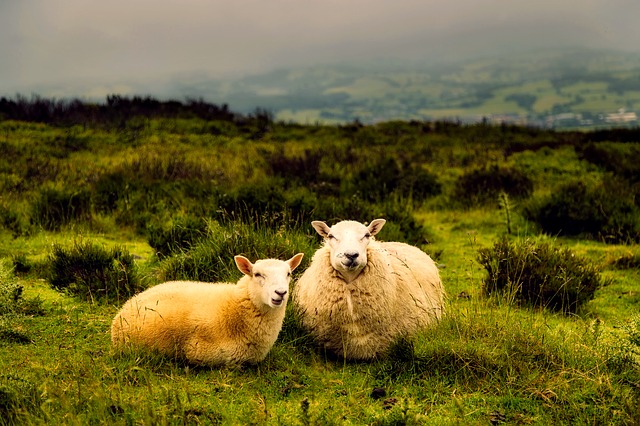
Label: sheep